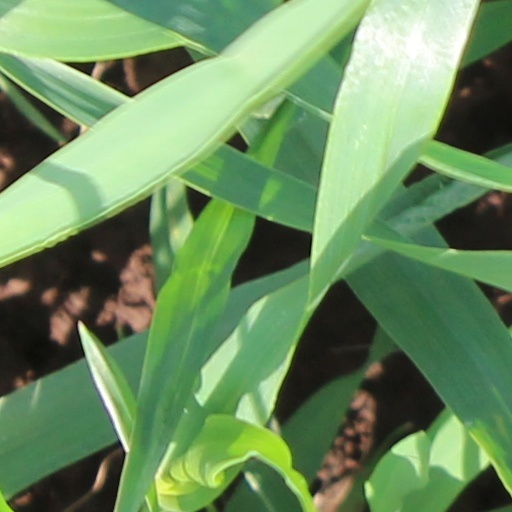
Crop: wheat